Napoleonic looting of art

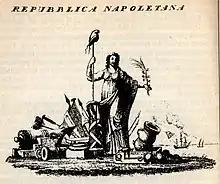
Allegory of the "Repubblica Napoletana" created by France as a sister republic

"The Wedding at Cana", by Paolo Veronese, was cut in two and sent to the Louvre (where it remains). The "San Zeno Altarpiece", by Andrea Mantegna, was cut apart and sent as well. Its platforms remain in the Louvre while the principal panel was returned to Verona, thus destroying the work's integrity. Giovanni Battista Gazola's renowned collection of fossils from Mount Bolca was confiscated in May 1797 and deposited in the Museum of Natural History in Paris that September. Gazola was retrospectively compensated with an annuity from 1797 and a pension from 1803. He created a second collection of fossils, which were also confiscated and brought to Paris in 1806.